Yeojin Bae

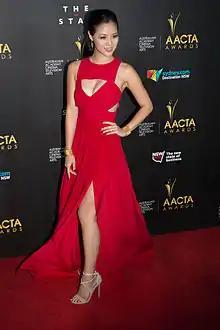
Grace Huang wearing Yeojin Bae on 2014 AACTA Awards red carpet

Yeojin Bae is a South Korean-born Australian women's wear fashion designer.